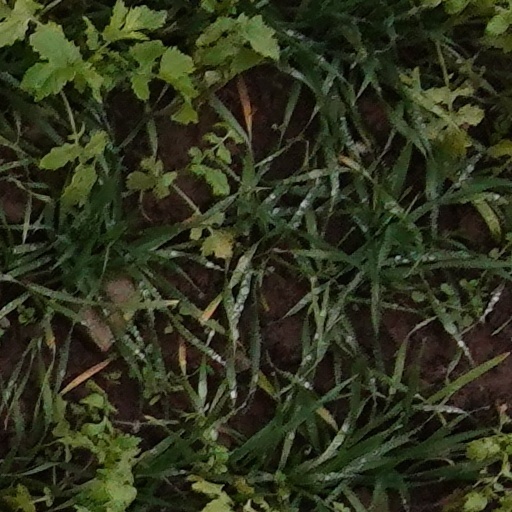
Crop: wheat